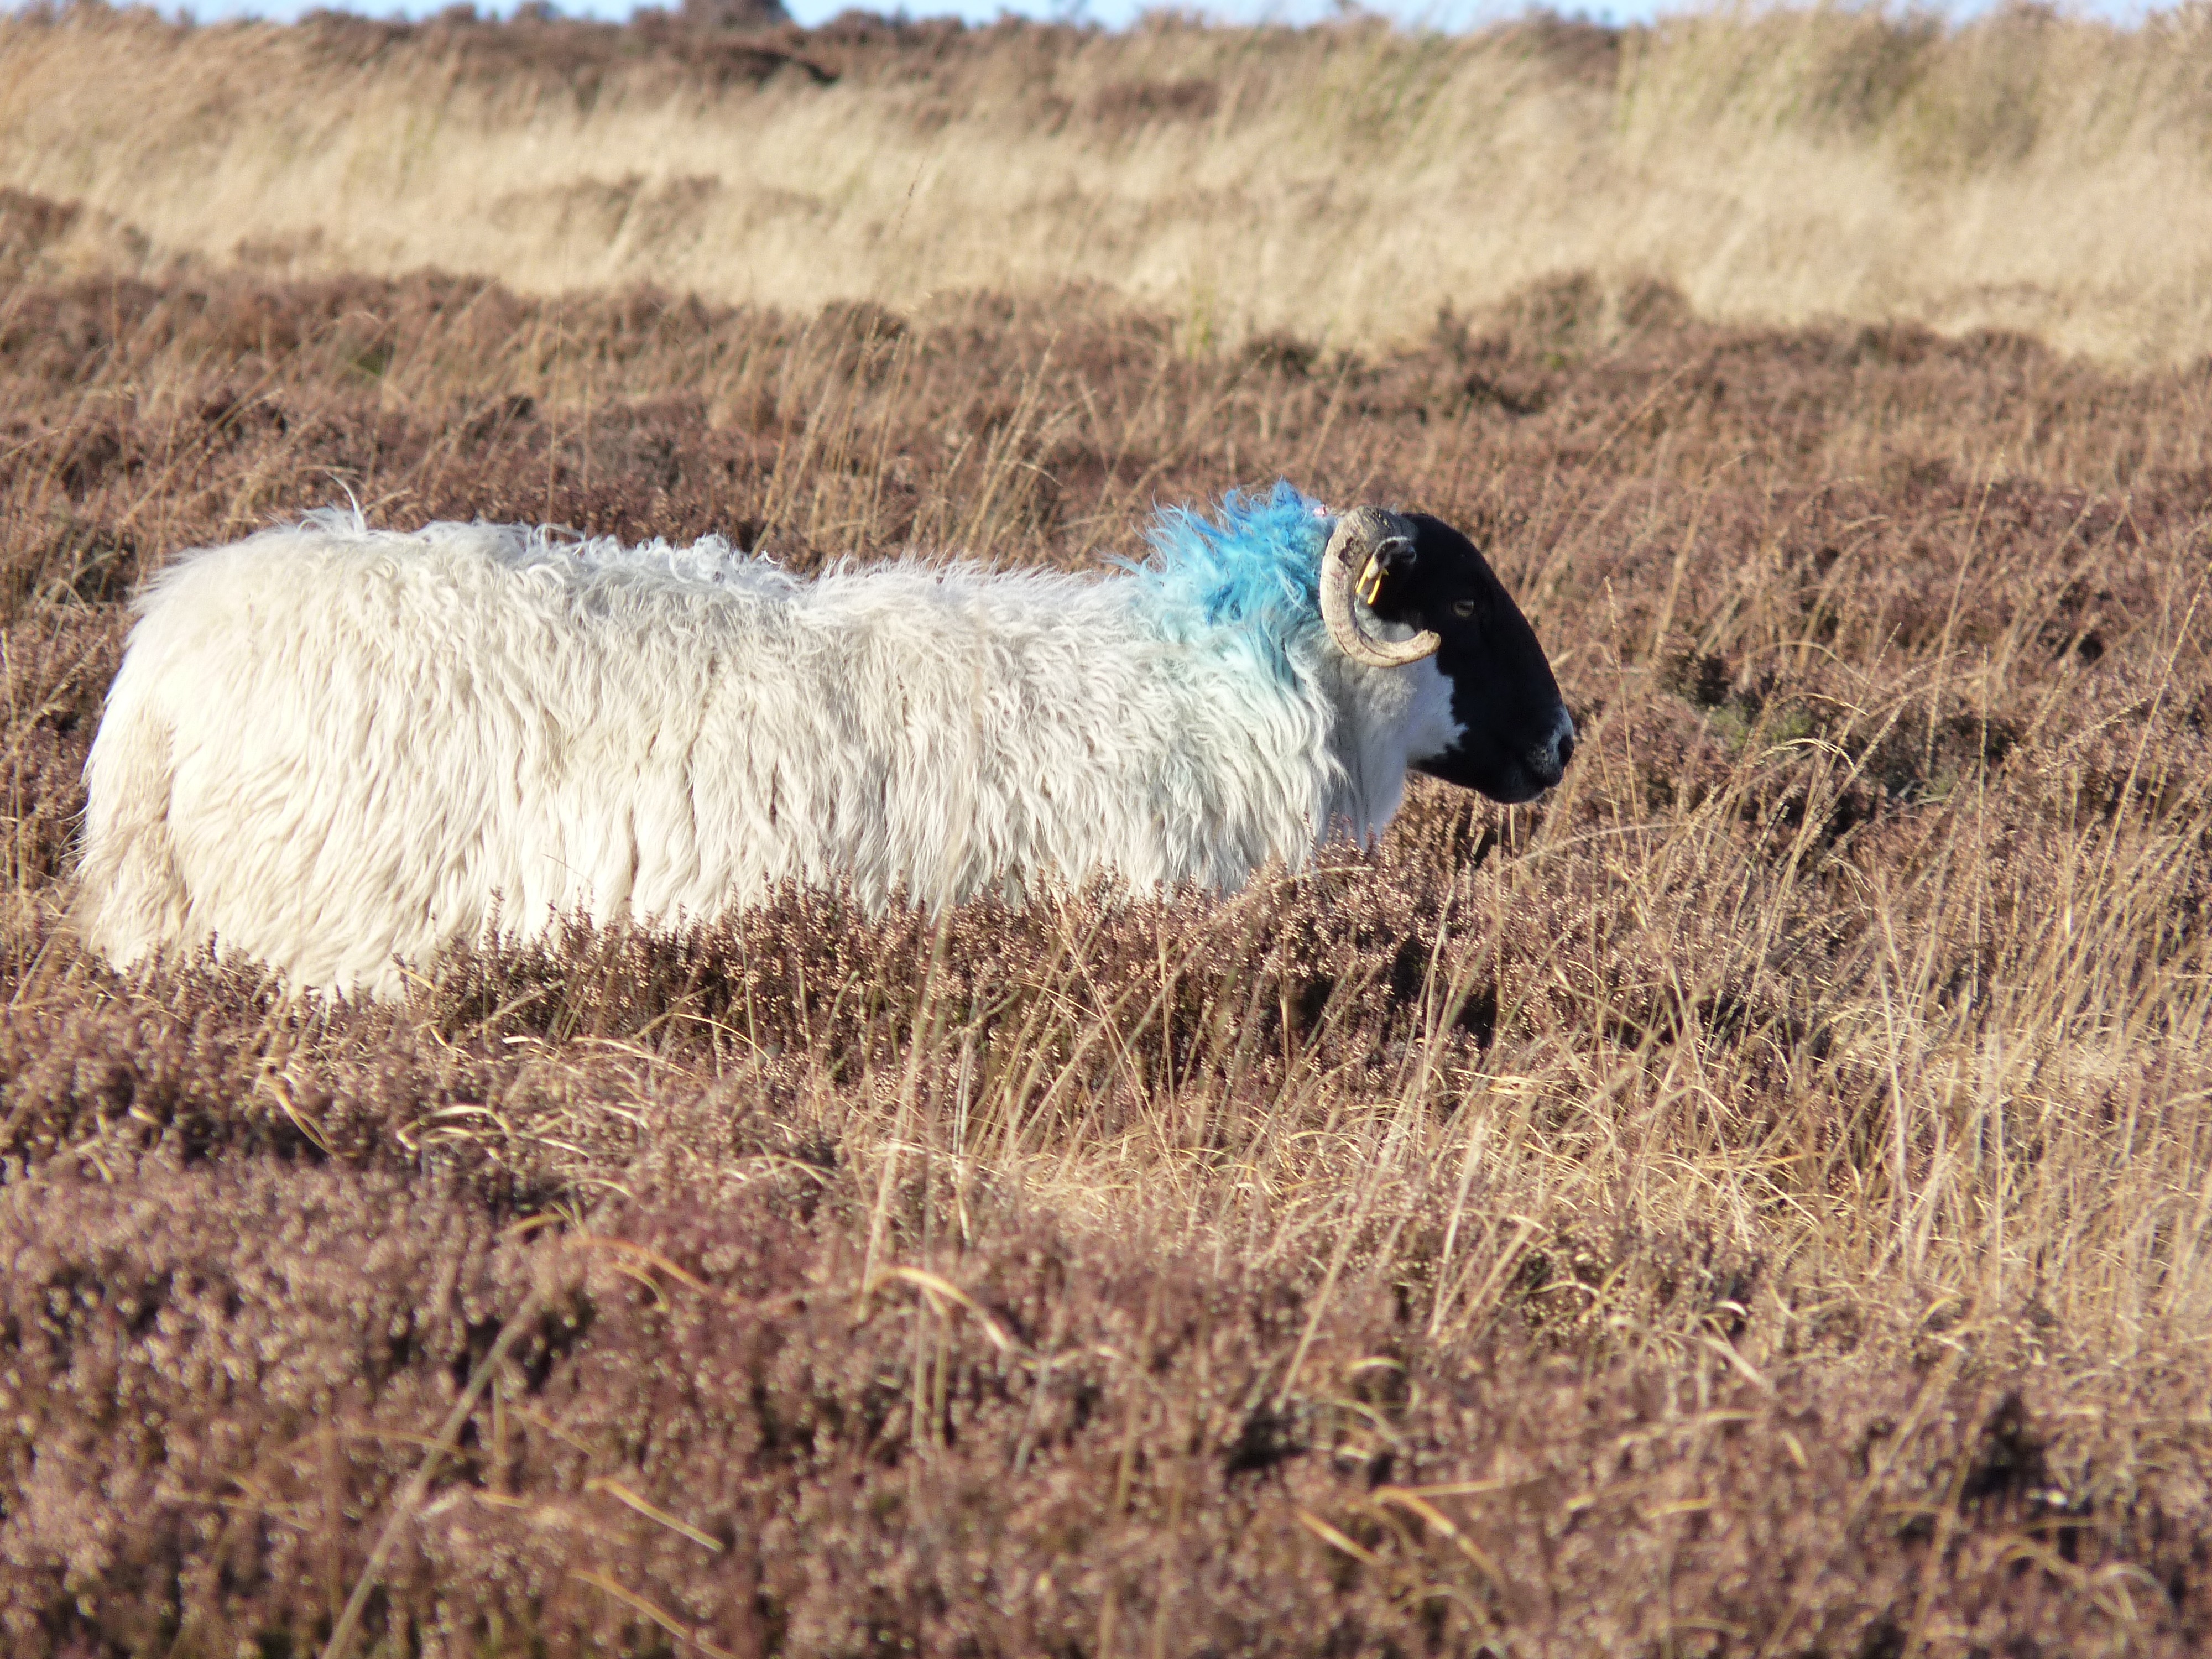
grass, field, farm, prairie, countryside, animal, wildlife, rural, herd, pasture, grazing, livestock, sheep, mammal, agriculture, wool, fauna, moor, grassland, vertebrate, sheeps, mutton, heather, ewe